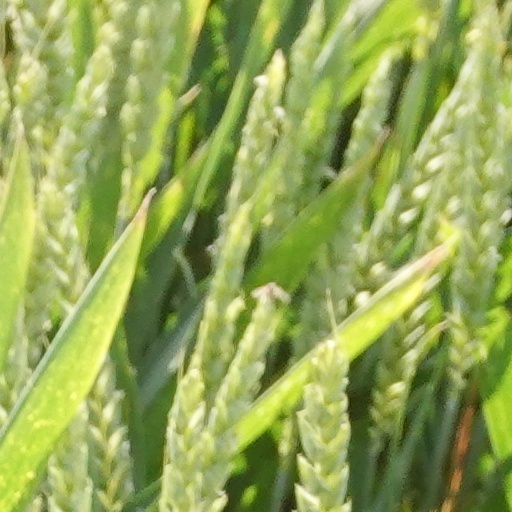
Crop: wheat